Integrated software

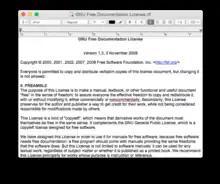
TextEdit, bundled with Macs since 1996, integrates a GUI WYSIWYG word processor and plain text editor

Integrated software is a software for personal computers that combines the most commonly used functions of many productivity software programs into one application.